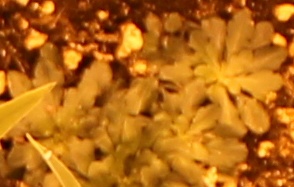
Label: Horseweed